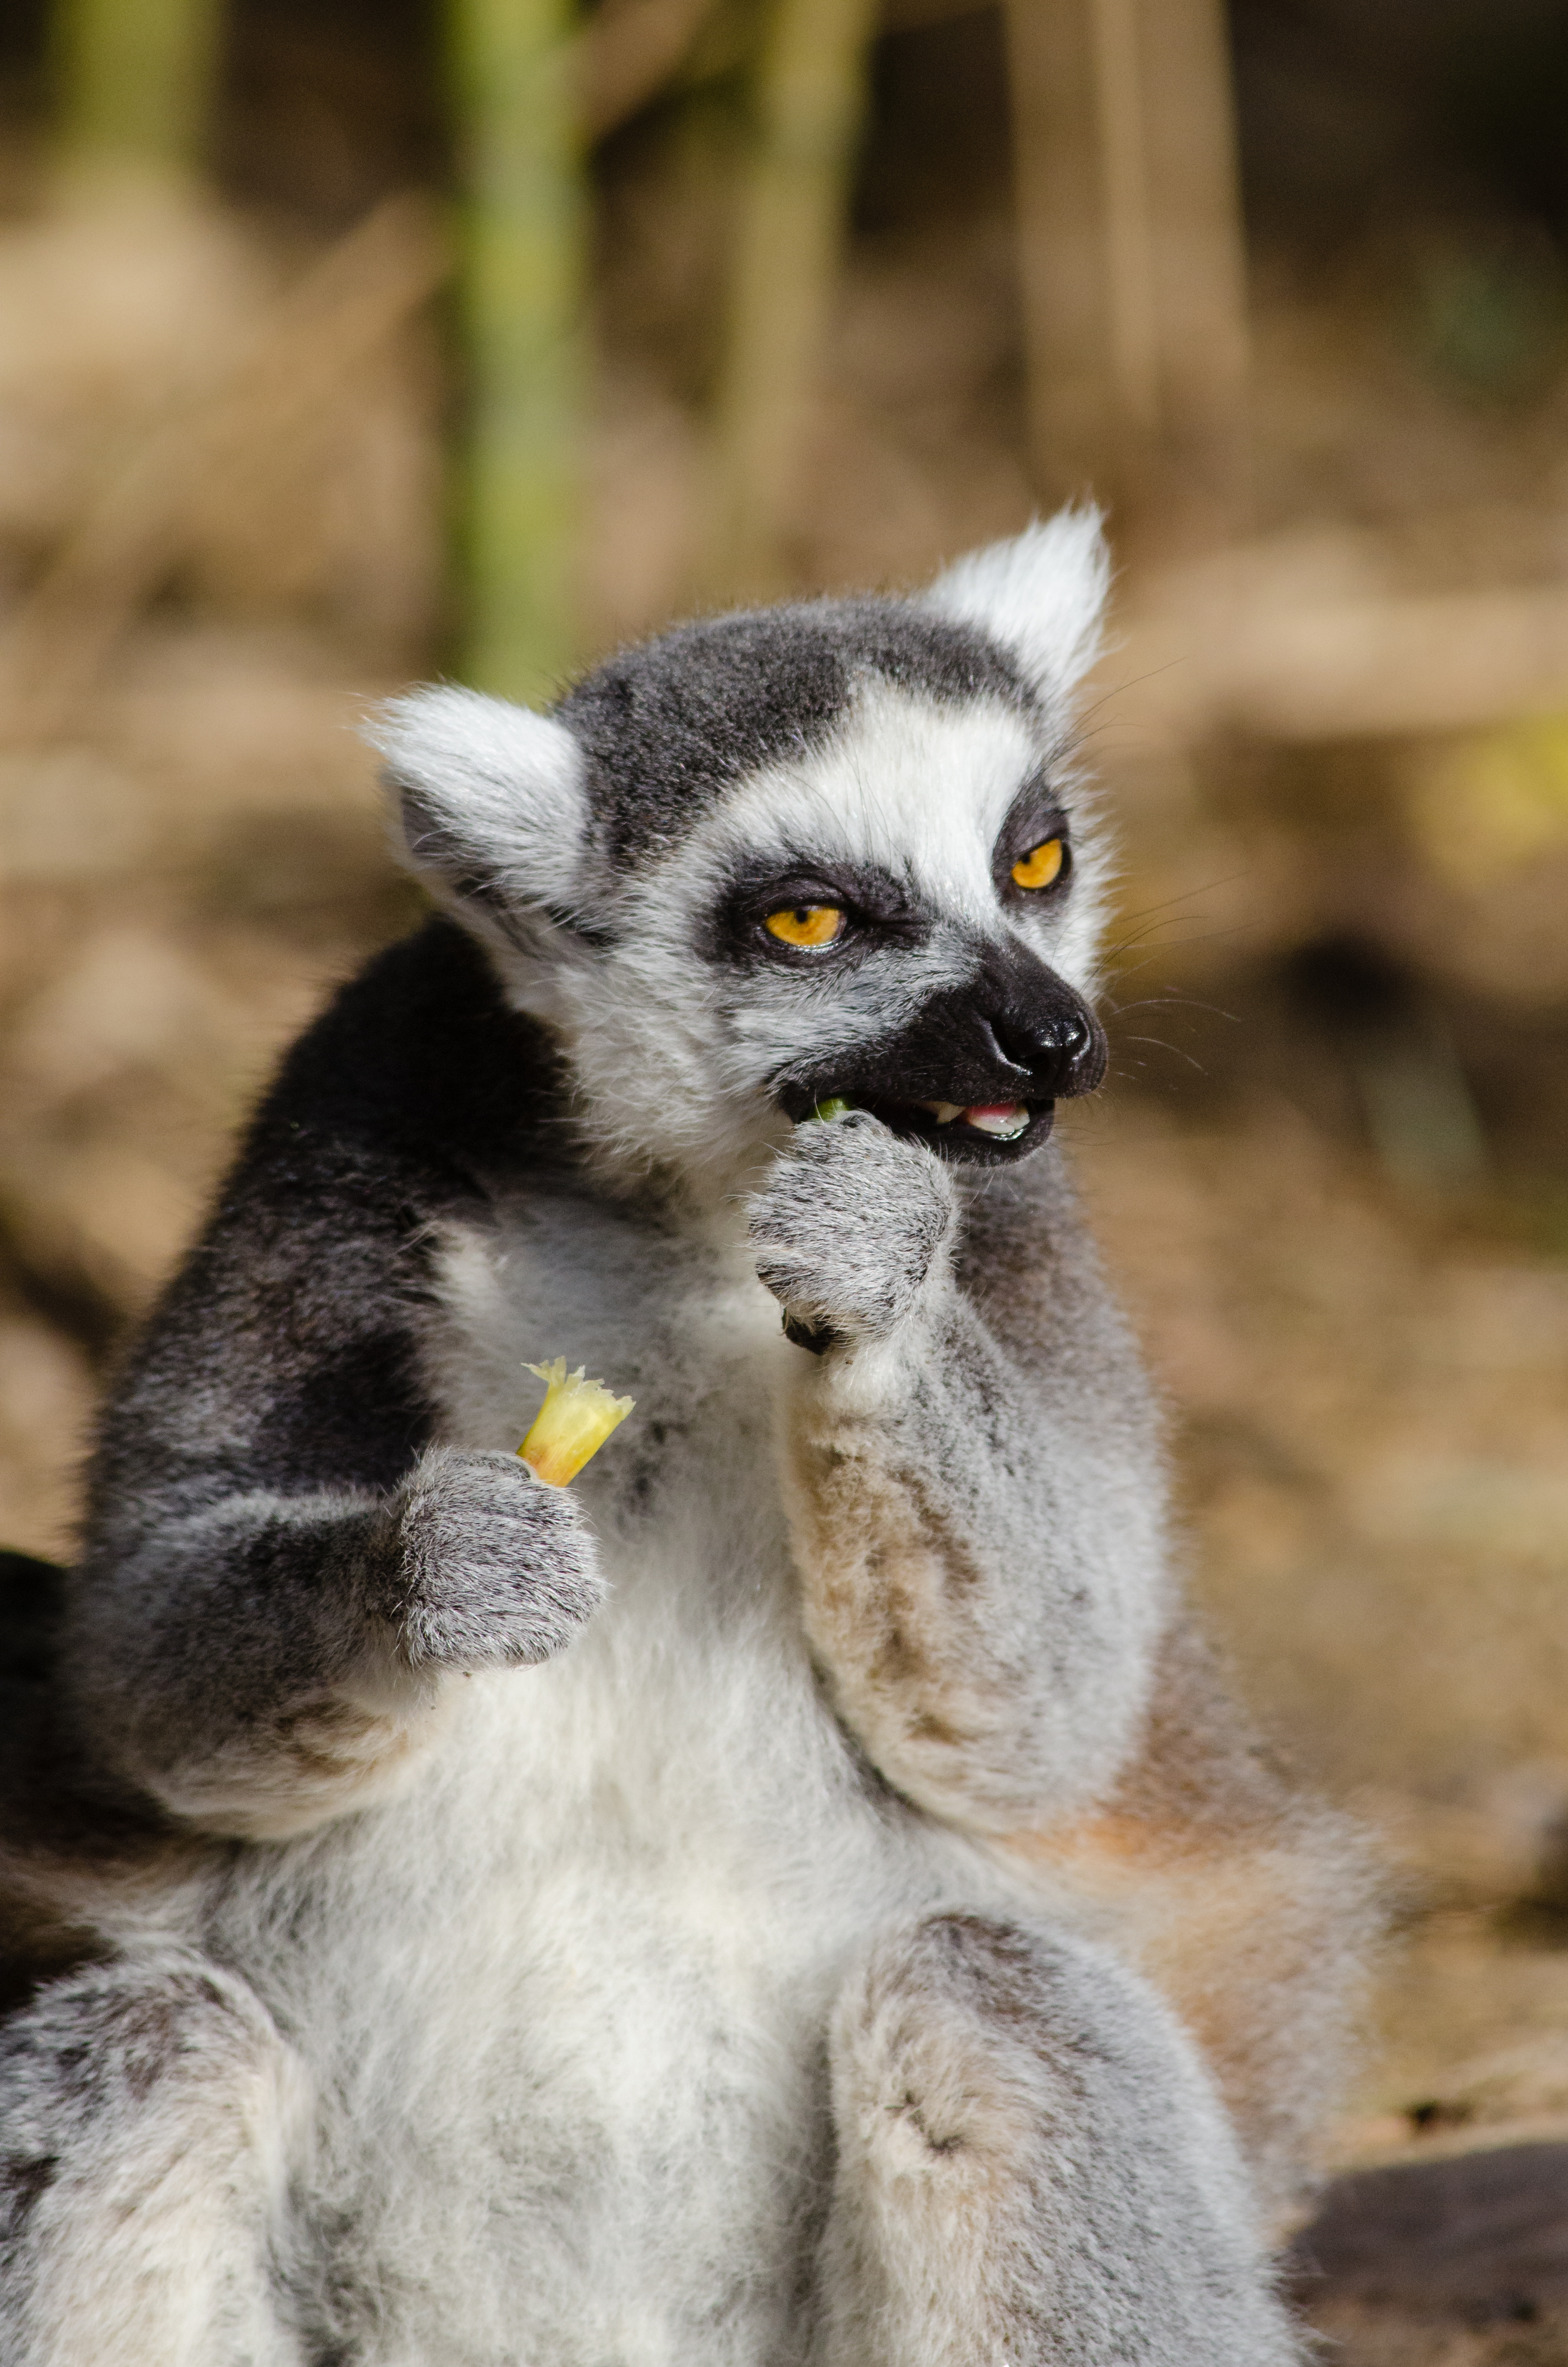
ring, feet, cute, wildlife, zoo, mammal, nikon, fauna, primate, eyes, hands, madagascar, vertebrate, germany, deutschland, adorable, lemur, d7000, niedlich, tierpark, tailed, katta, hnde, fse, madagaskar, lemuren, kattas